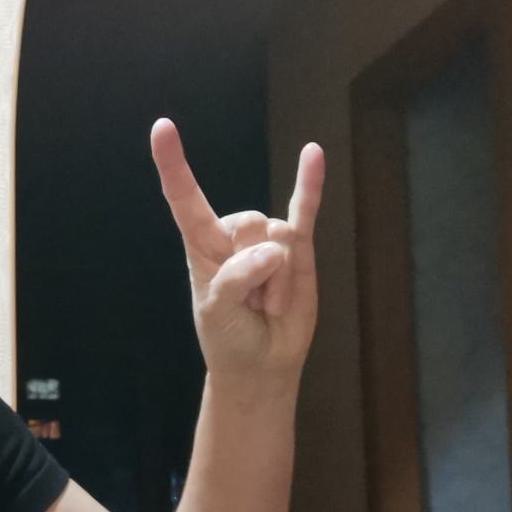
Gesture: rock